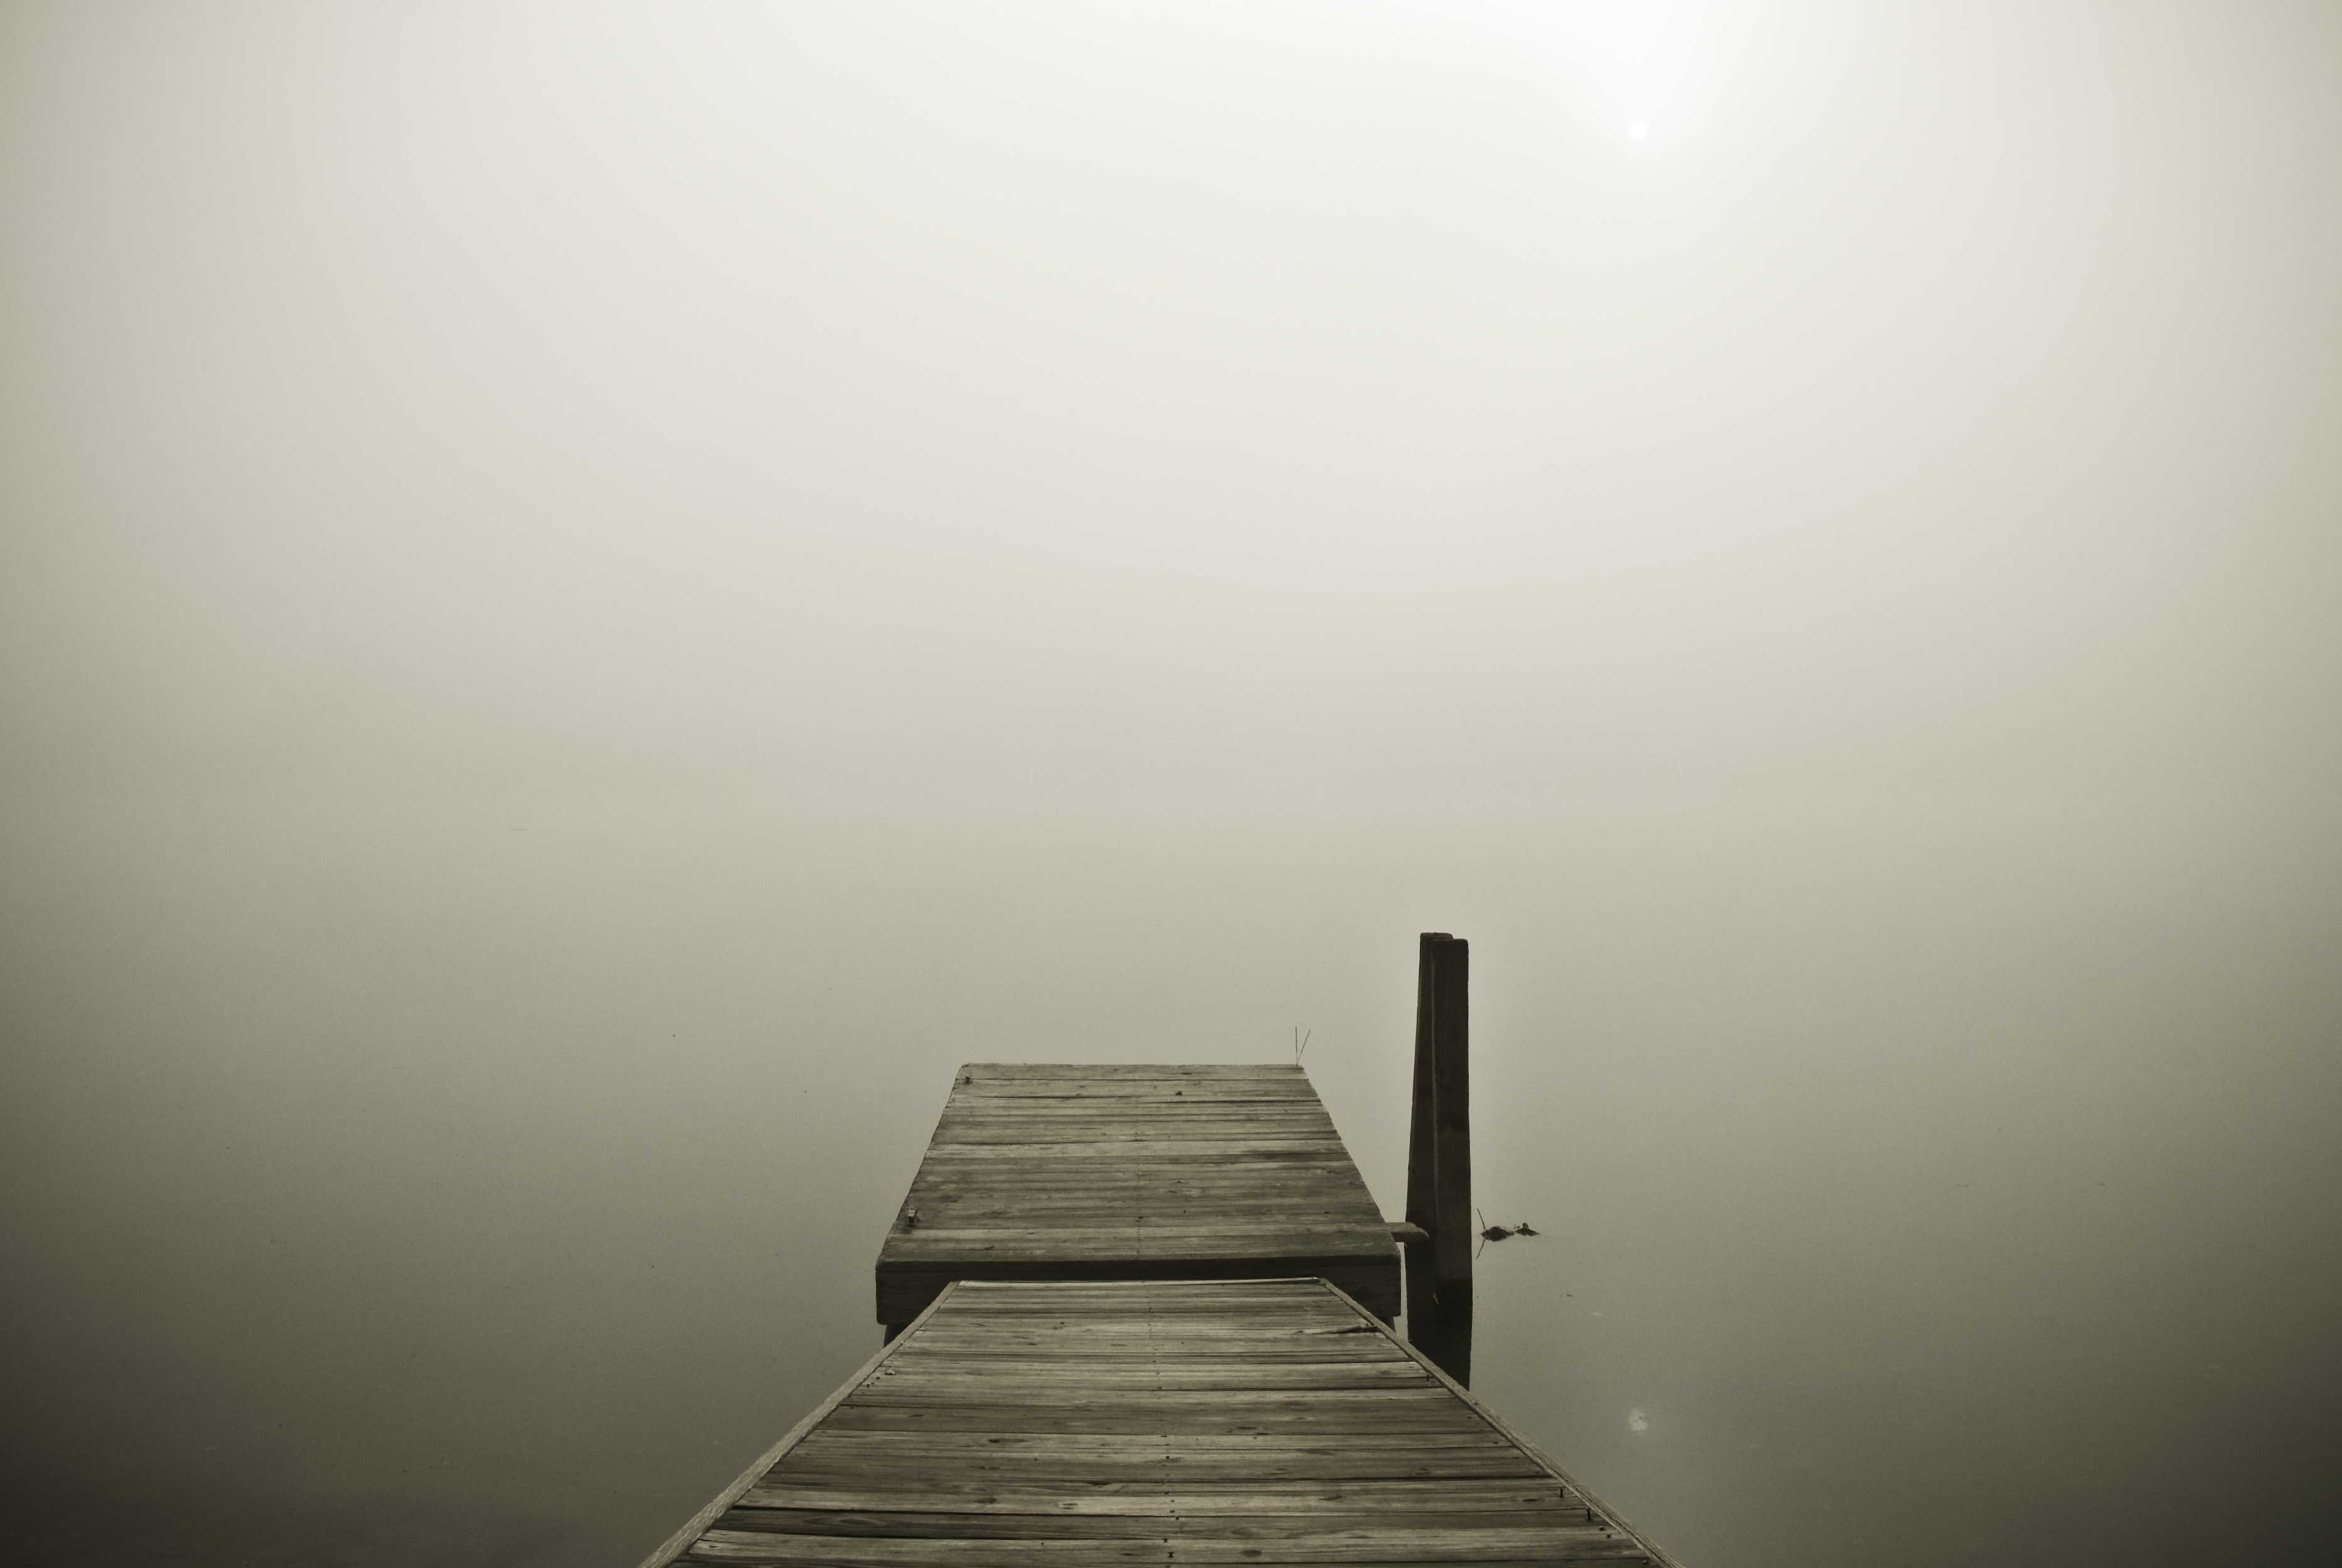
sea, water, light, fog, mist, white, sunlight, morning, atmosphere, pier, line, weather, haze, darkness, monochrome, lighting, wallpaper, shape, atmospheric phenomenon, landing stage